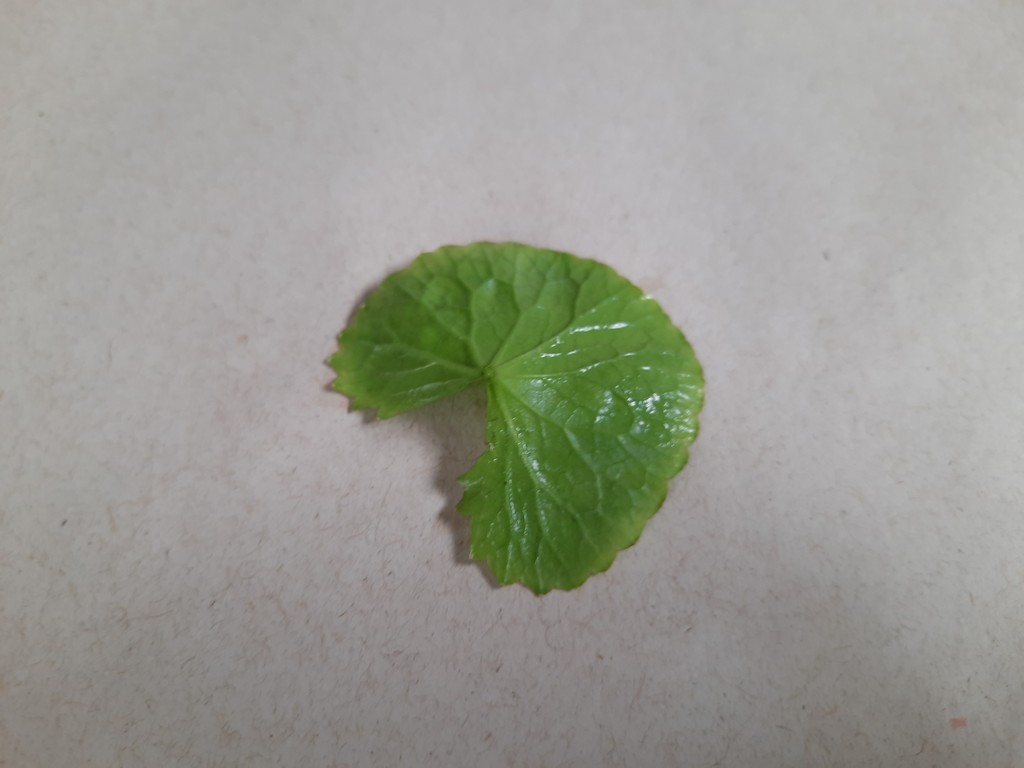
Label: Healthy